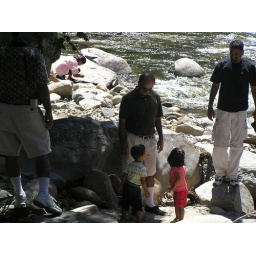
we sat by the river again to skip rocks